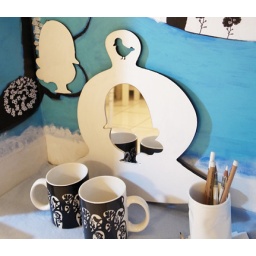
Shasha_The bird in hat mirror